Toner (skin care)

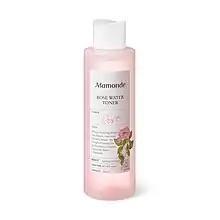
Toner

In cosmetics, skin toner or simply toner refers to a water-based lotion, tonic, or wash designed to cleanse the skin and prepare it for other skincare products, such as moisturizers and serums. Typically used on the face, toners remove any remaining impurities after cleansing, balance the skin’s pH, and hydrate the skin. They also serve to protect and refresh the skin, often containing ingredients that can soothe, moisturize, exfoliate, or target specific skin concerns like oil control or pore minimization. Toners are typically categorized by their function and intensity into types such as skin bracers, tonics, acid toners, and astringents.